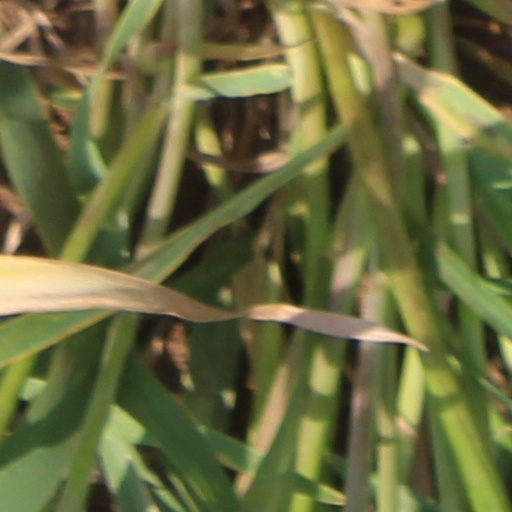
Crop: wheat